Guards Rifles Battalion

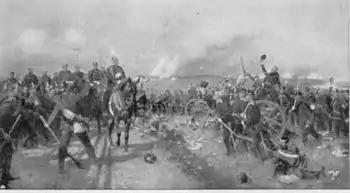
Captain de Gélieu, commanding the 4th Company of the Guards Rifles, welcoming William I of Prussia after the fighting at Leipa, 1866 (Battle painting by Carl Röchling)

During the First Schleswig War 1848–1849 the battalion fought for the German Confederation near Schleswig (23 April), during the bombardment of Fredericia (8 May) and near Vester Sottrup/Horsens (5 June). In the course of the reactionary suppression of the revolution the battalion supported the gendarmerie arresting revolutionaries hiding in the Spreewald. Between 1856 and 1858 always one of the battalion's four companies was stationed on Hohenzollern Castle. Some of its officers, among them de Gélieu, were involved in the Neuchâtel Crisis in 1856.